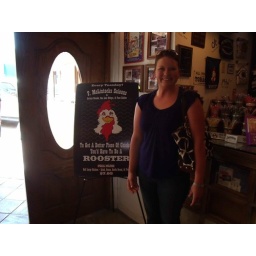
Awesome sign in a bar in Paso Robles